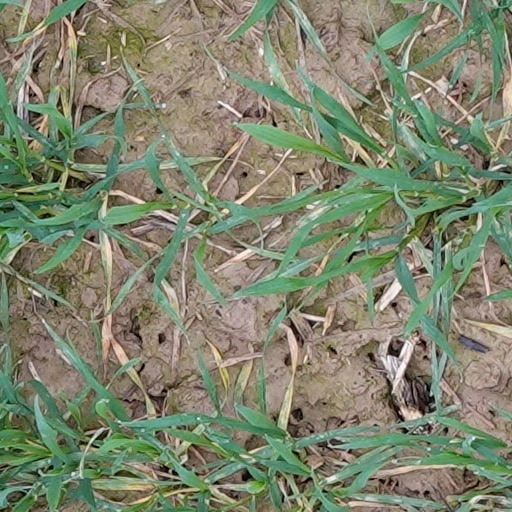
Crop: wheat